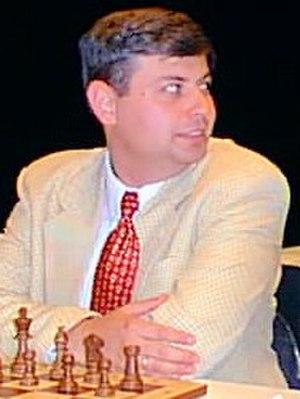
Boris Alterman est un joueur d'échecs israélien né le 4 mai 1970 à Kharkov en Ukraine, grand maître international depuis 1992.